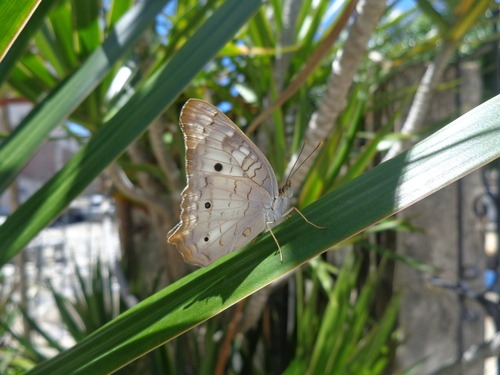
Scientific name: Anartia jatrophae
Common name: White peacock
Family: Nymphalidae
Order: Lepidoptera
Pollinator type: Primary pollinator
Habitat: Gardens, parks, and open areas
Geographic range: Southern United States to Argentina
Conservation status: Least Concern